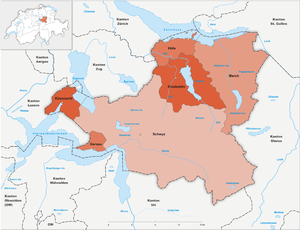
Cet article présente une liste des districts du canton de Schwytz.
Cette liste présente les tripoints de Suisse.